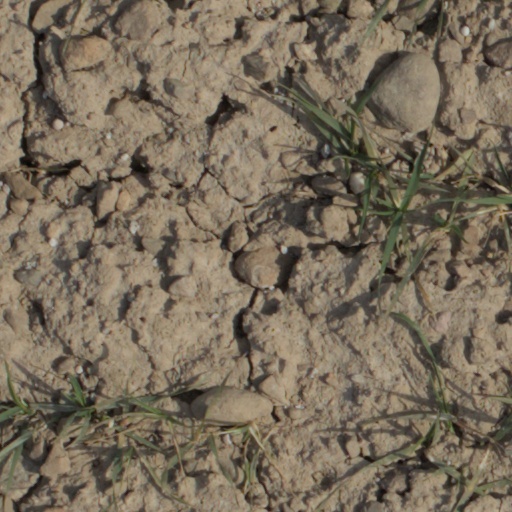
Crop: wheat